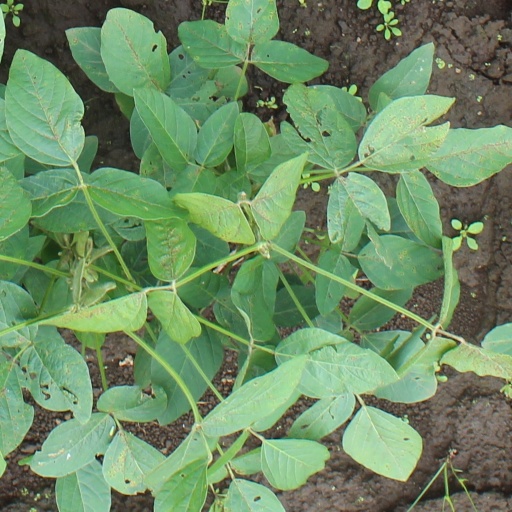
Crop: soybean